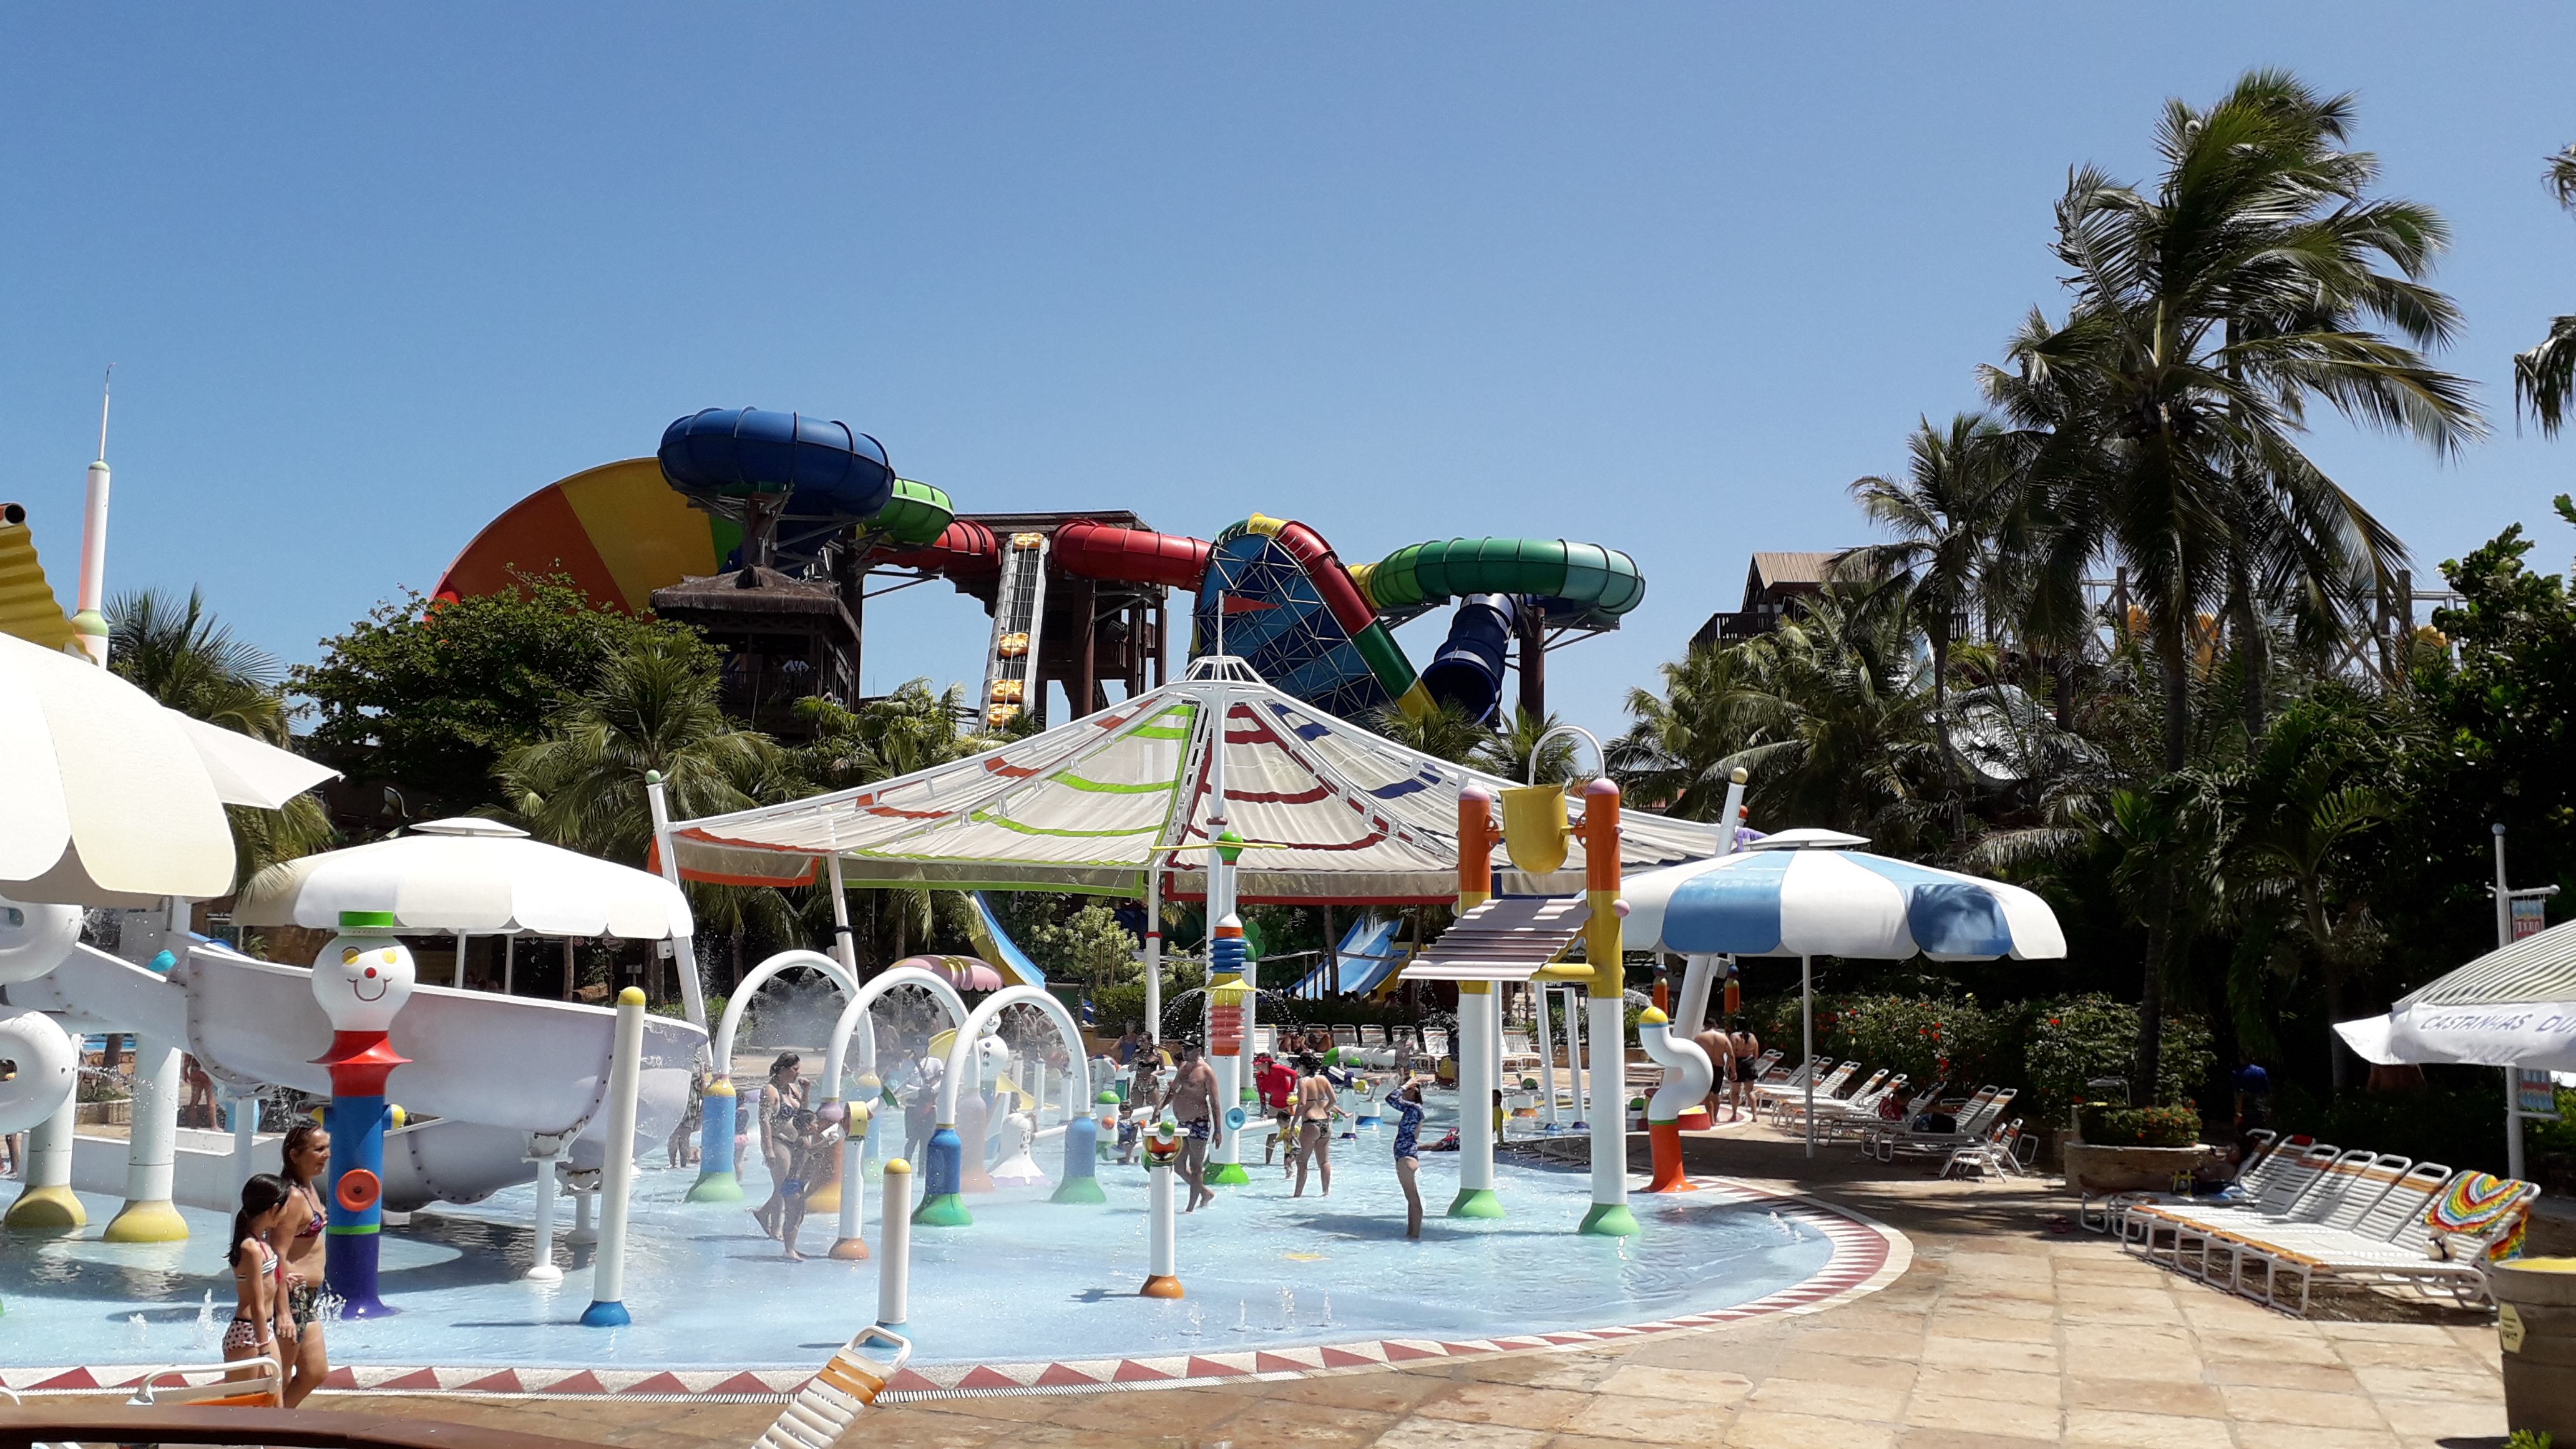
beach, water, park, brazil, amusement park, water park, leisure, recreation, swimming pool, fun, resort, nonbuilding structure, vacation, leisure centre, resort town, amusement ride, tourism, tourist attraction, shade